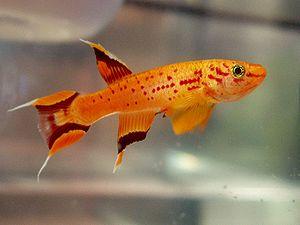
Killi est un nom vernaculaire ambigu désignant en français certains petits poissons.
Les Nothobranchiidae sont une famille de poissons cyprinodontiformes. Cette famille est reconnue par Fishes of the World, 4ᵉ édition, mais ne l'était pas dans la version précédente de cette classification. Auparavant ses genres étaient placés dans la famille Aplocheilidae et la sous-famille Aplocheilinae.
Le genre Aphyosemion regroupe plusieurs espèces de poissons originaires des régions tropicales de l'Afrique de l'ouest; de la famille des Nothobranchiidae, ils sont généralement très colorés. Ces poissons de 6 cm en moyenne vivent dans la nature dans des biotopes extrêmes où ils échappent à la pression concurrentielle: eaux boueuses ou polluées, mares d'eaux temporaires. Selon les espèces, les œufs, dont l'enveloppe est très dure, peuvent passer par une phase d'assèchement. Leur durée de vie, dans la nature, est liée à l'importance de la saison sèche, mais en aquarium ils peuvent vivre plus de trois ans. Les poissons du genre Aphyosemion font partie de ce que les amateurs appellent les « Killies ».
Le Killi Cap Lopez est une espèce de poissons appartenant à la famille des Nothobranchiidae. Originaire d'Afrique occidentale, c'est une espèce appréciée comme poisson d'aquarium et son élevage a pu permettre de créer plusieurs variétés différentes.